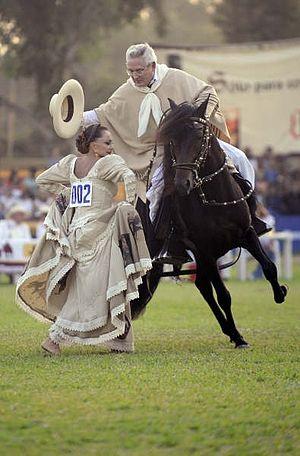
Le Paso péruvien est une race de chevaux légers, sélectionnés pour la selle. Ce cheval de loisir est connu pour la douceur de ses mouvements. Il se distingue par une allure naturelle supplémentaire à quatre temps, latérale, appelé le paso llano.
Le tourisme au Pérou a commencé à se développer dans les années 1990 avec la stabilisation de l'économie et la construction d'infrastructures touristiques. Aujourd'hui, le tourisme est la 3ᵉ plus importante industrie du pays après la pêche et l'activité minière. Le tourisme est dirigé vers les monuments archéologiques, l'écotourisme en Amazonie péruvienne, le tourisme culturel dans les villes coloniales, le tourisme gastronomique, le tourisme d'aventure et la balnéothérapie. Selon une étude du gouvernement péruvien, le taux de satisfaction des touristes ayant visités le Pérou est de 94 %. Le tourisme est l'activité économique qui augmente le plus dans le pays, augmentant chaque année de 25 % sur les cinq dernières années. Le tourisme y augmente plus vite que dans n'importe quel pays de l'Amérique du Sud. Les pays dont proviennent le plus grand nombre de touristes sont les États-Unis, le Chili, l'Argentine, le Royaume-Uni, la France, l'Allemagne, le Brésil, l'Espagne, le Canada, et l'Italie.